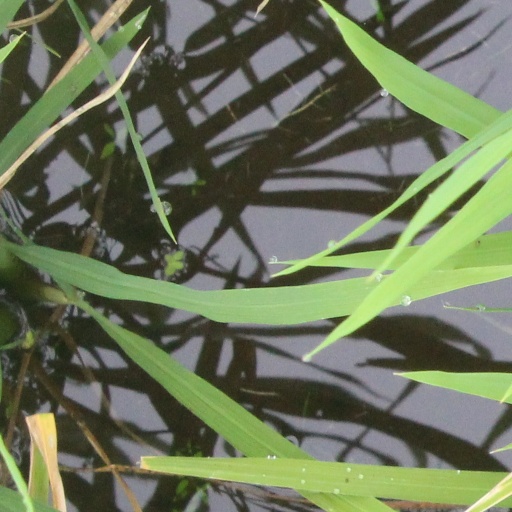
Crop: rice